Resident Evil: The Darkside Chronicles

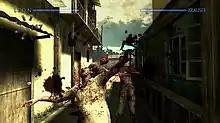
Gameplay screenshot

"The Darkside Chronicles" is a rail shooter. Players use the Wii-mote to target and eliminate enemies in the style of a Light gun shooter game. One can either play independently with an AI-controlled partner or cooperatively with another player. Each level features two players that share the same first-person perspective, but can freely move their own aiming reticle to independently shoot objects. Similar to "Resident Evil: The Umbrella Chronicles", players wield a handgun with infinite ammunition and other firearms including a shotgun, sub-machine gun, and magnum. The game also features an 'evade move' technique, which allows players to dodge certain enemy attacks by successfully completing a quick time event. Players are graded at the end of each chapter based on how many enemies killed, objects destroyed, damage taken, completion time and critical hits landed.